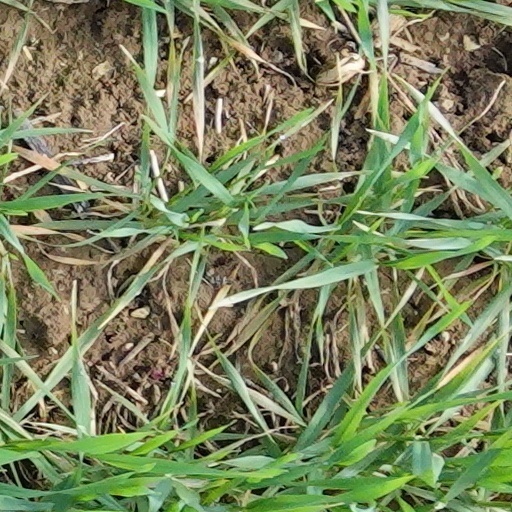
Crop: wheat